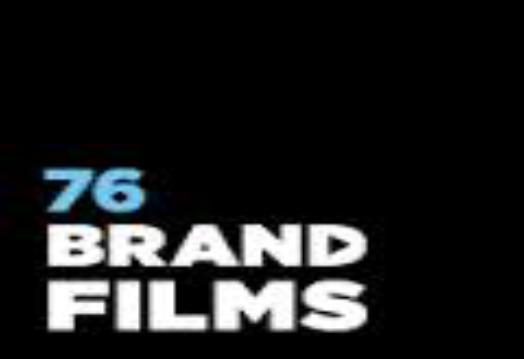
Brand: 76
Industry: Clothes